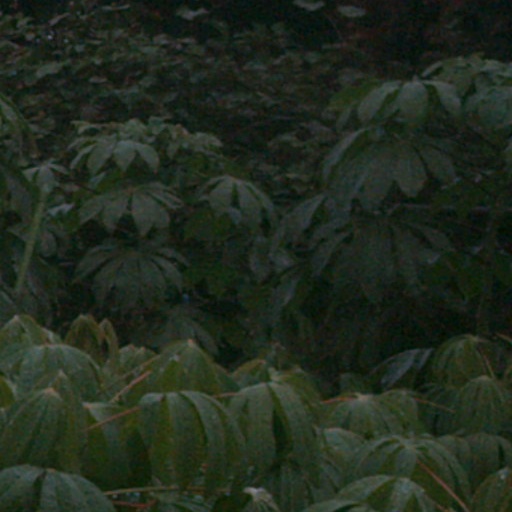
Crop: cassava